Glenn Cybulski

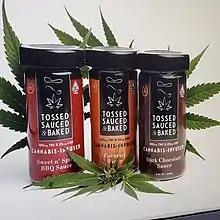
Tossed Sauced and Baked - Founder Chef Glenn Cybulski

In addition to being a seminar speaker and columnist for Pizza Today Magazine, Cybulski is also an instructor at their School of Pizzeria Management. He is frequent guest lecturer and panelist at the International Pizza Expo. Cybulski won the "Best Pizza in North America Award" at the 2007 Citta Di Napoli world pizza competition and was voted World Pizza Champion Member of the Year 2009.